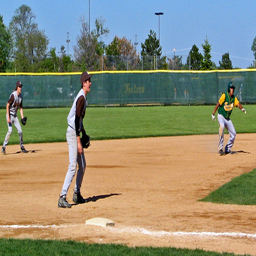
There men playing in a baseball game next to fence.
There are two teams in a baseball game
Three men on a baseball field during a game.
Men playing a baseball game on a sunny day
a baseball player running to third base from second